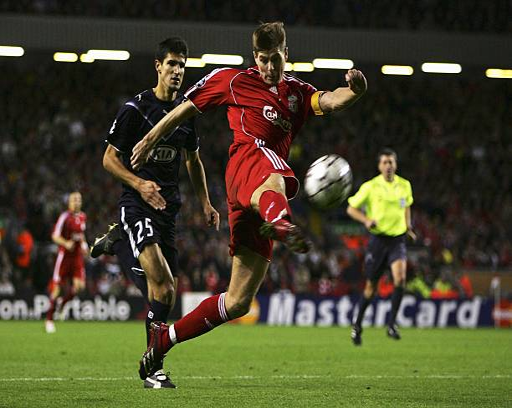
football player shoots at goal during the match .